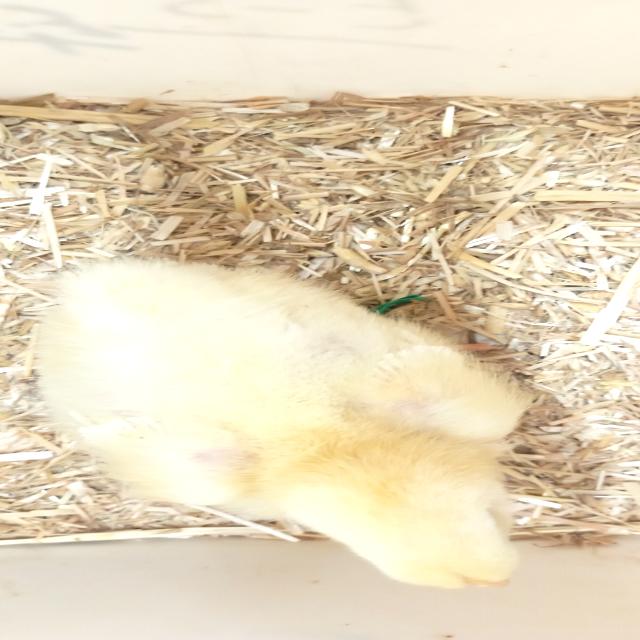
Weight: 191 g